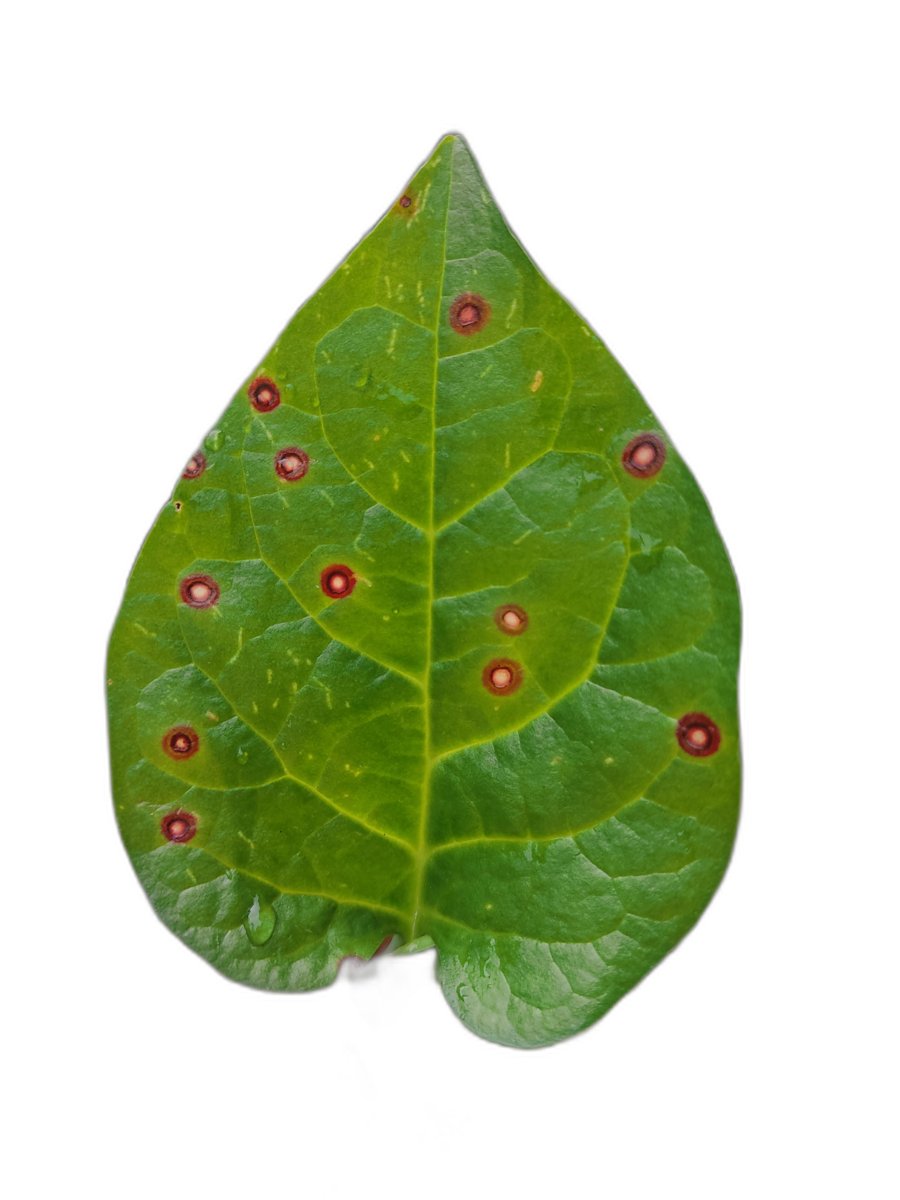
Label: Bacterial-Spot